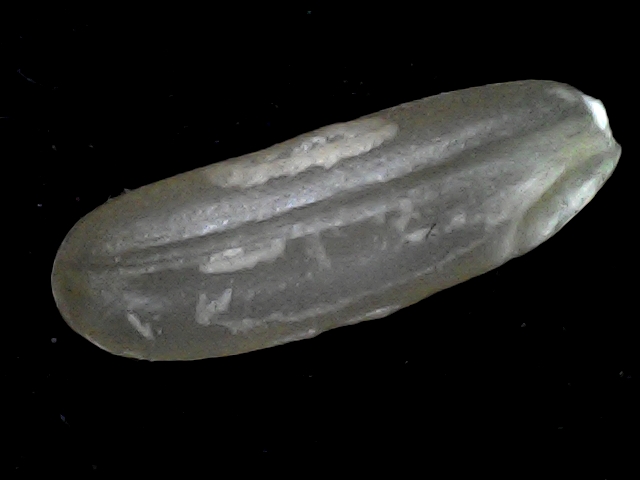
Rice variety: BR23